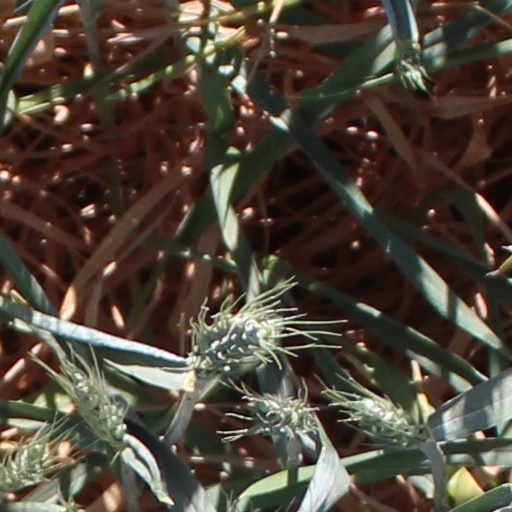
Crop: wheat